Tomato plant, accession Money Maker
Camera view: horizontal (90 deg, fisheye); turntable rotation: 60 degrees
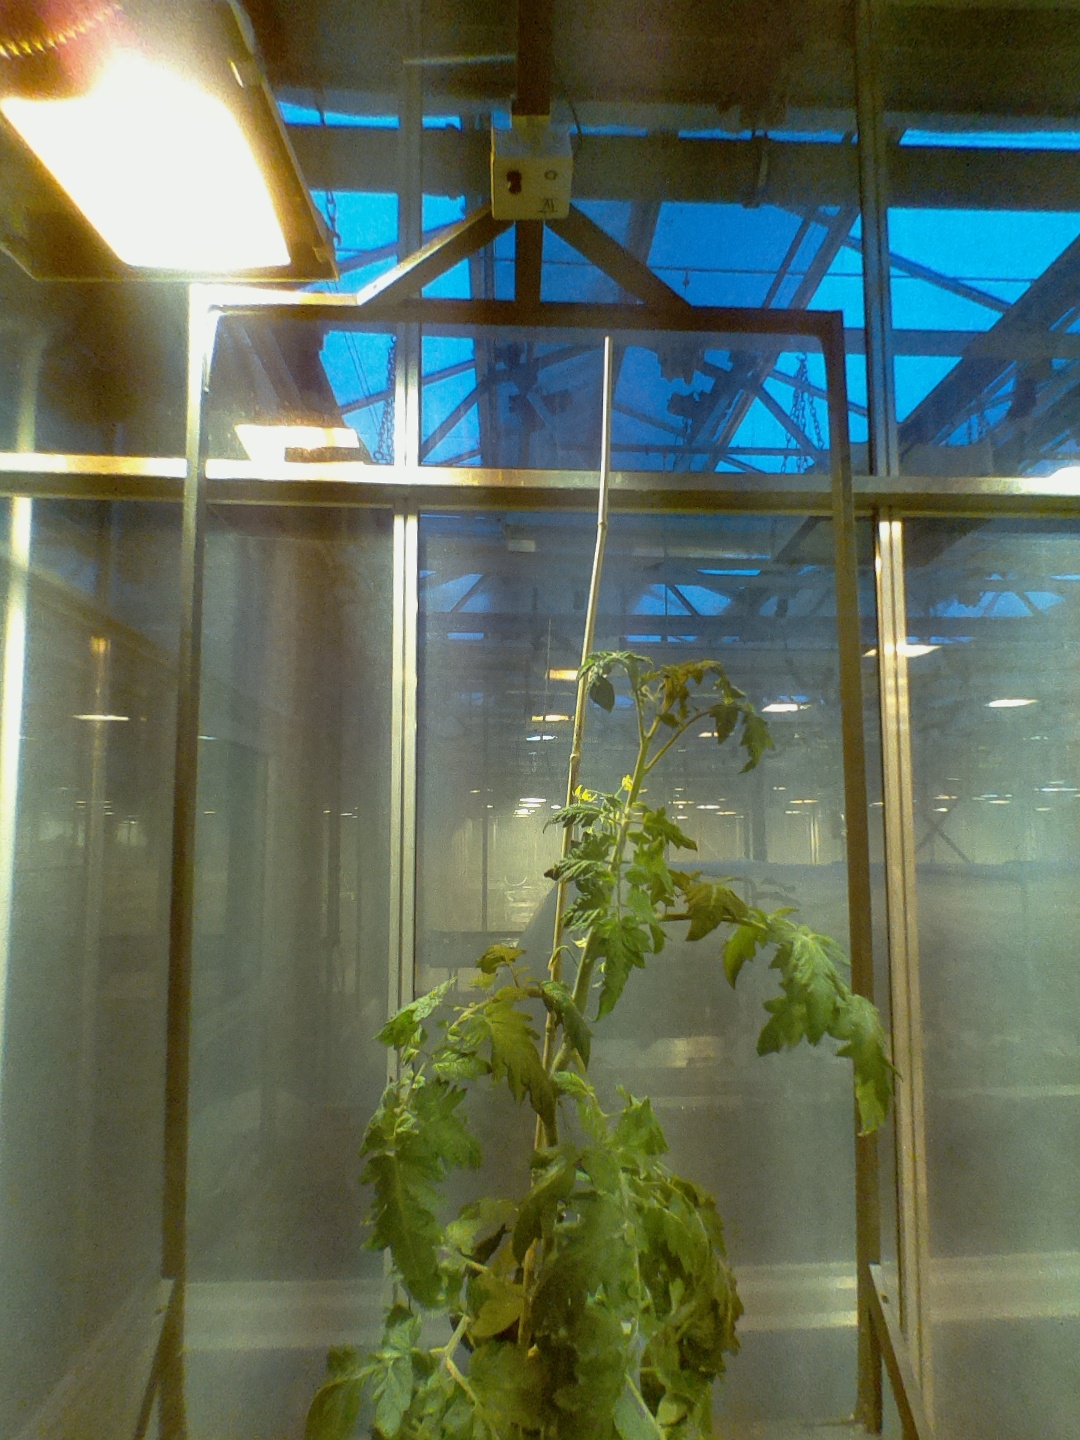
BBCH growth stage 67: Full flowering, 70%-80% of flowers open, more petals falling